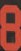
Number: 8